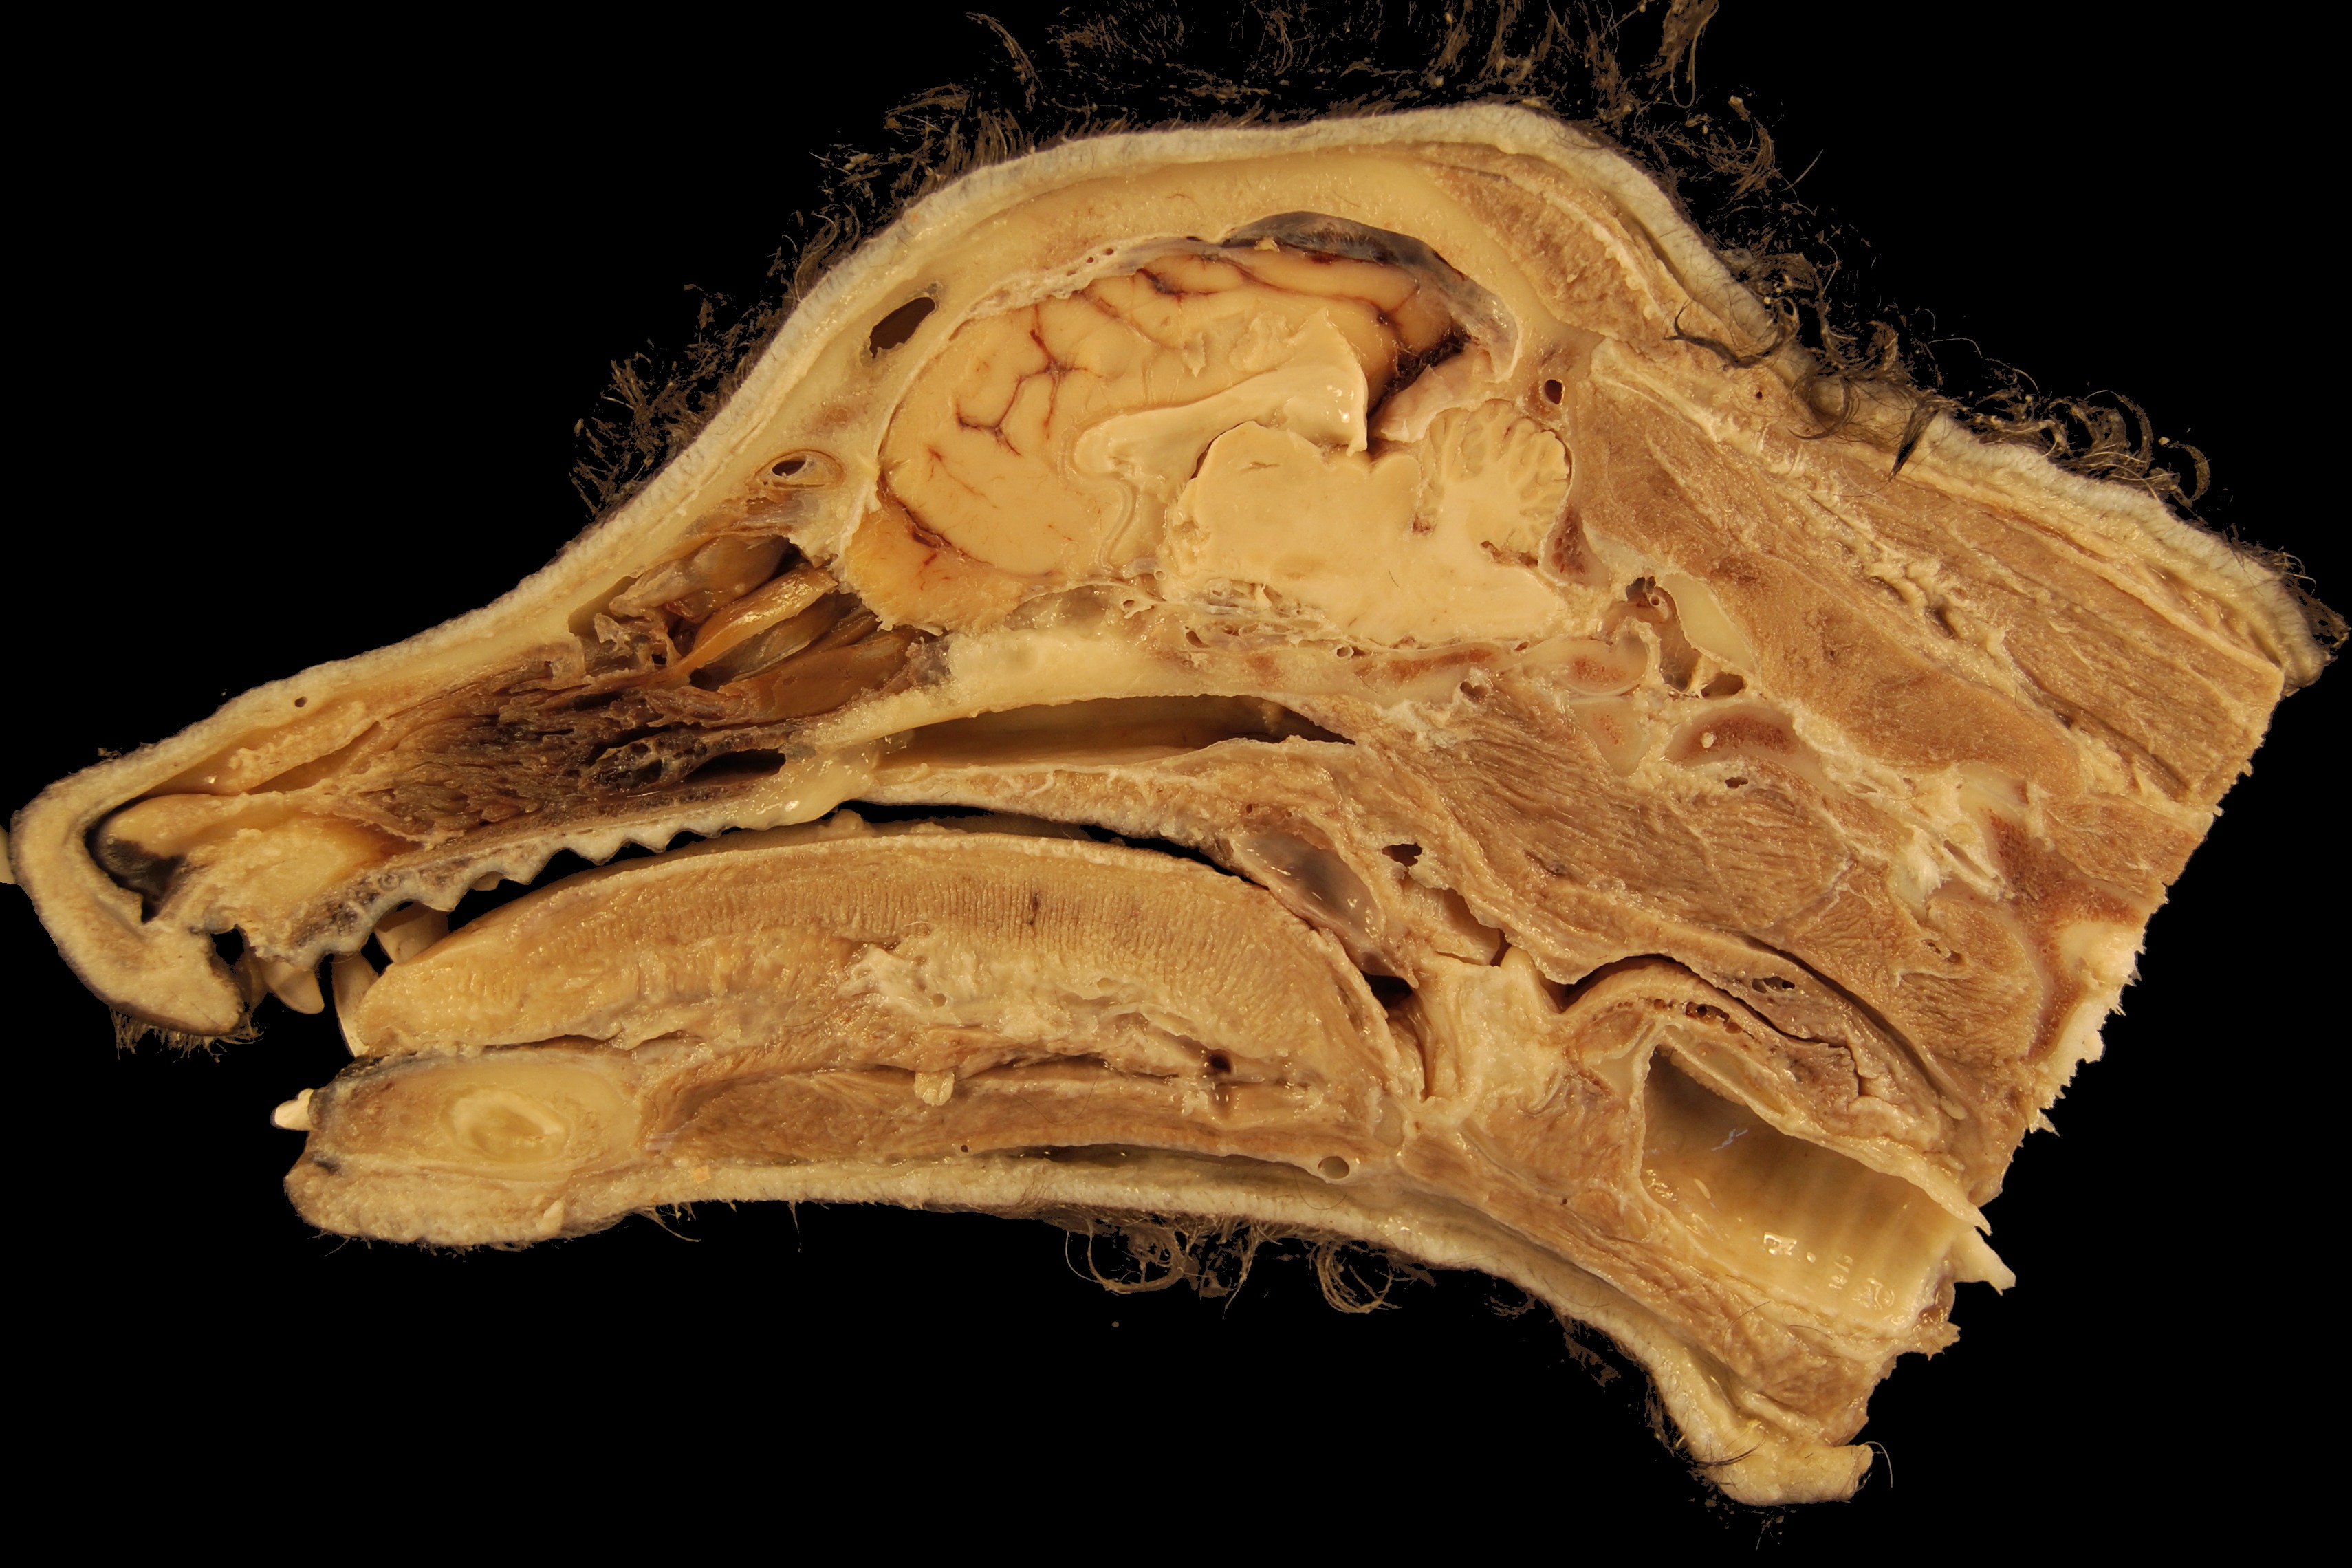
wood, dog, biology, human body, science, head, brain, anatomy, organ, carving, ancient history, veterinary medicine, nasal cavity, sagittal section, oral cavity